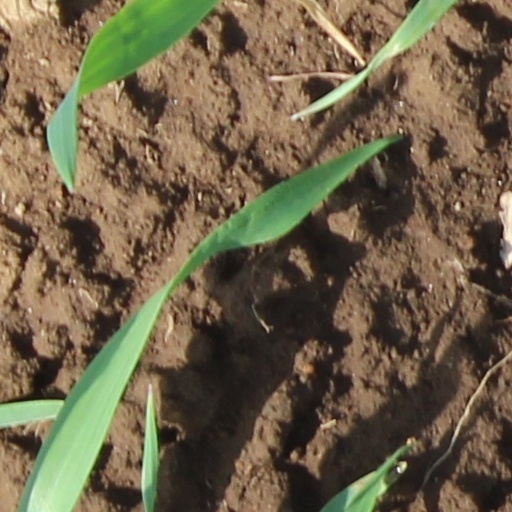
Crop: wheat